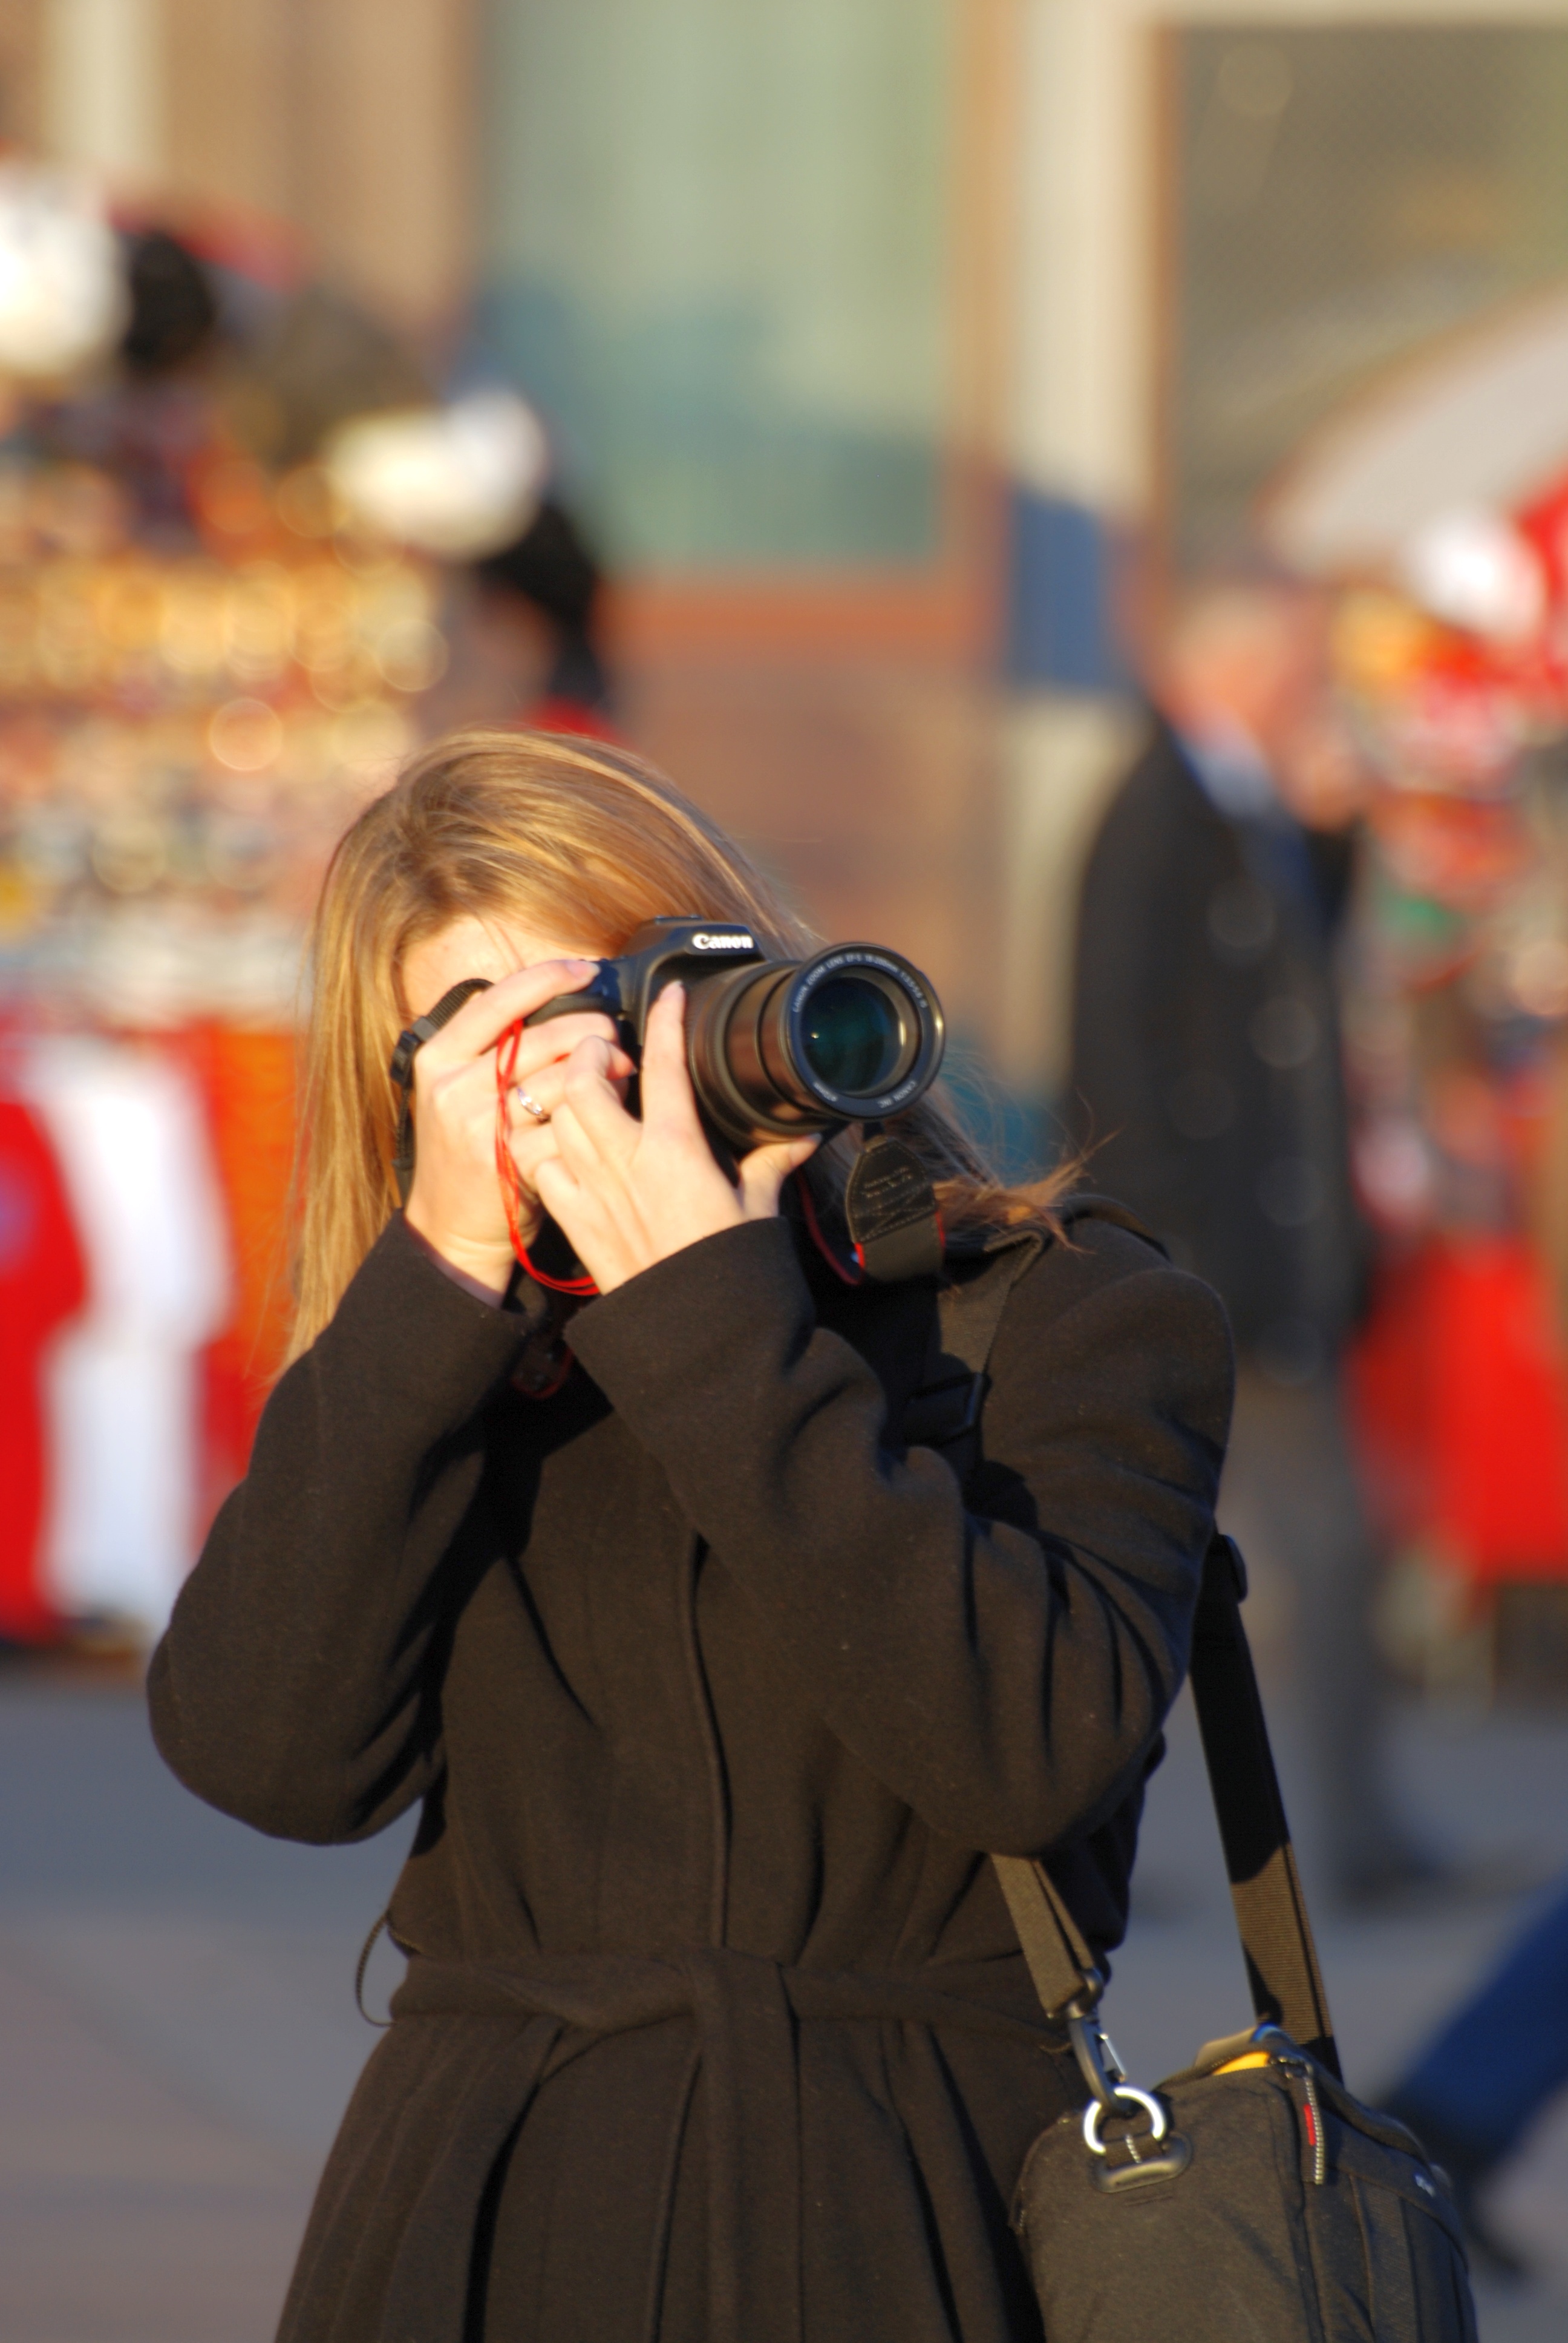
people, girl, woman, street, red, fashion, nikon, clothing, lady, candid, girls, women, glasses, moscow, russia, d80, costume, moskau, nikond80, moscou